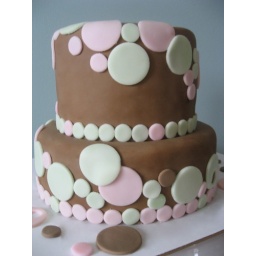
Vanilla Butter Cake with Vanilla Buttercream under a layer of rich chocolate fondant and swirls of pink and green polka dots